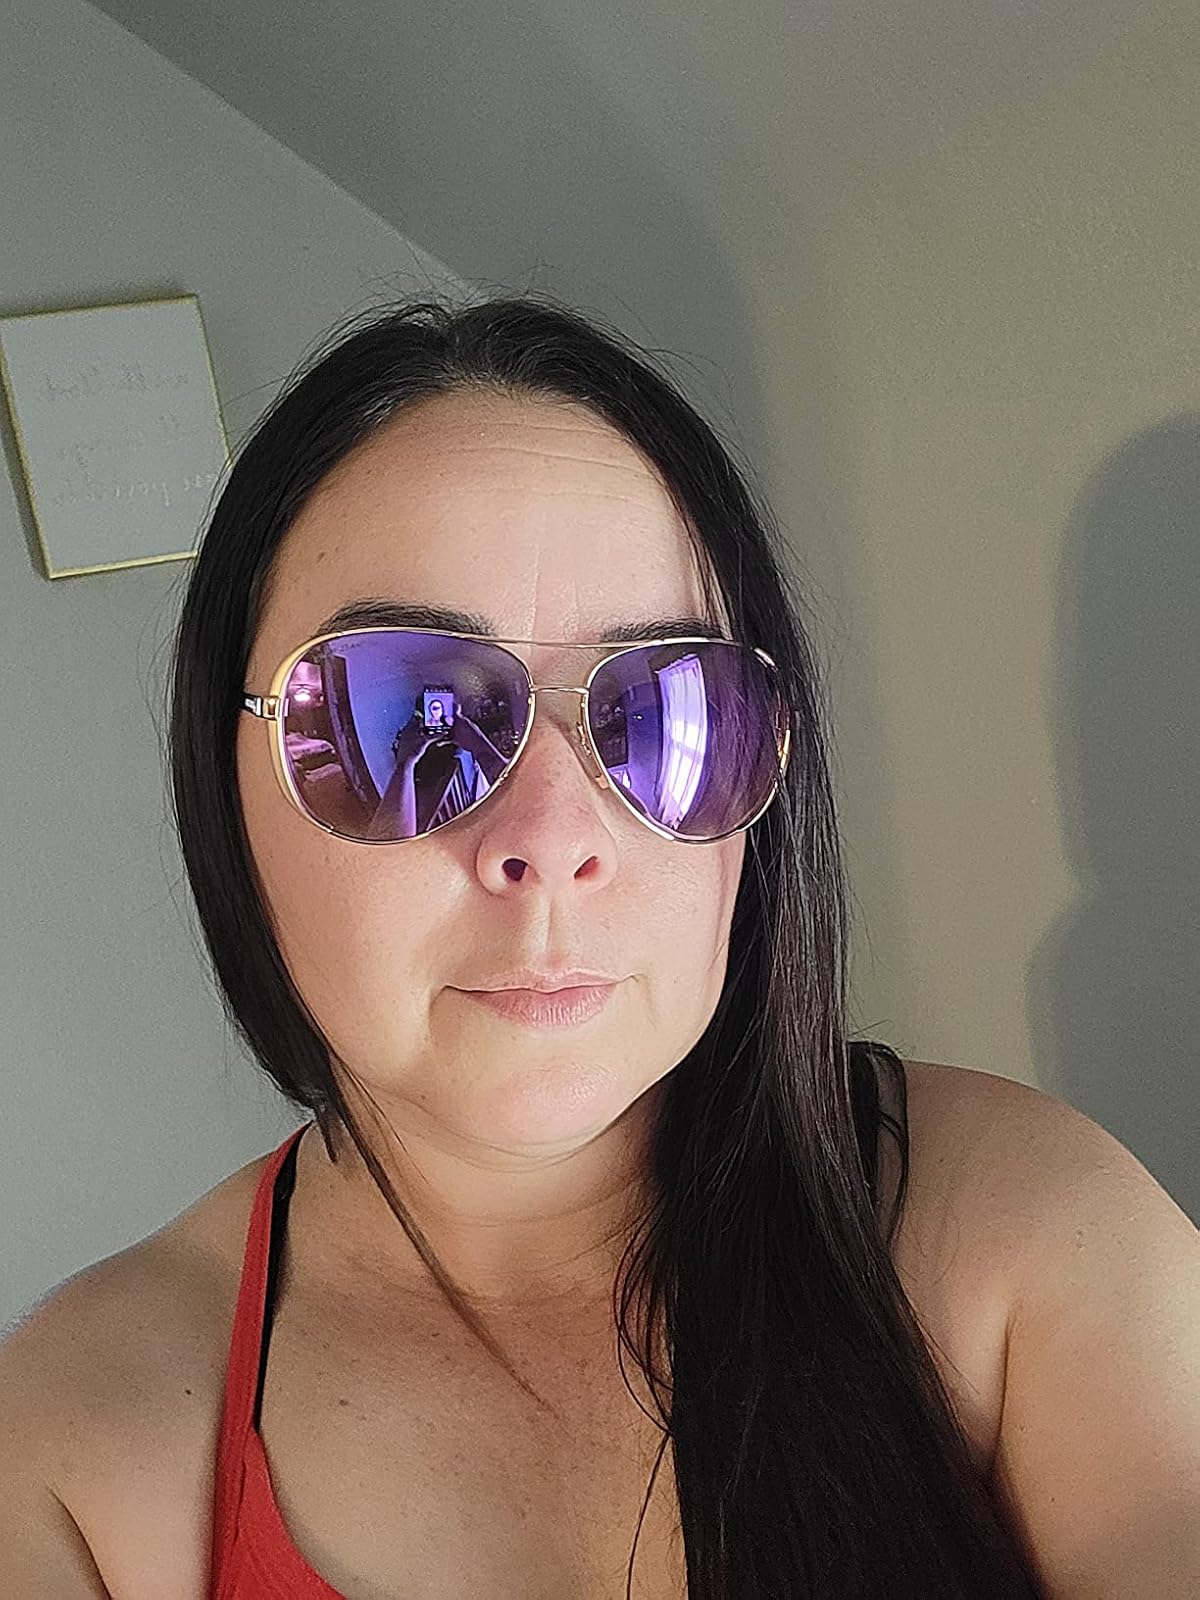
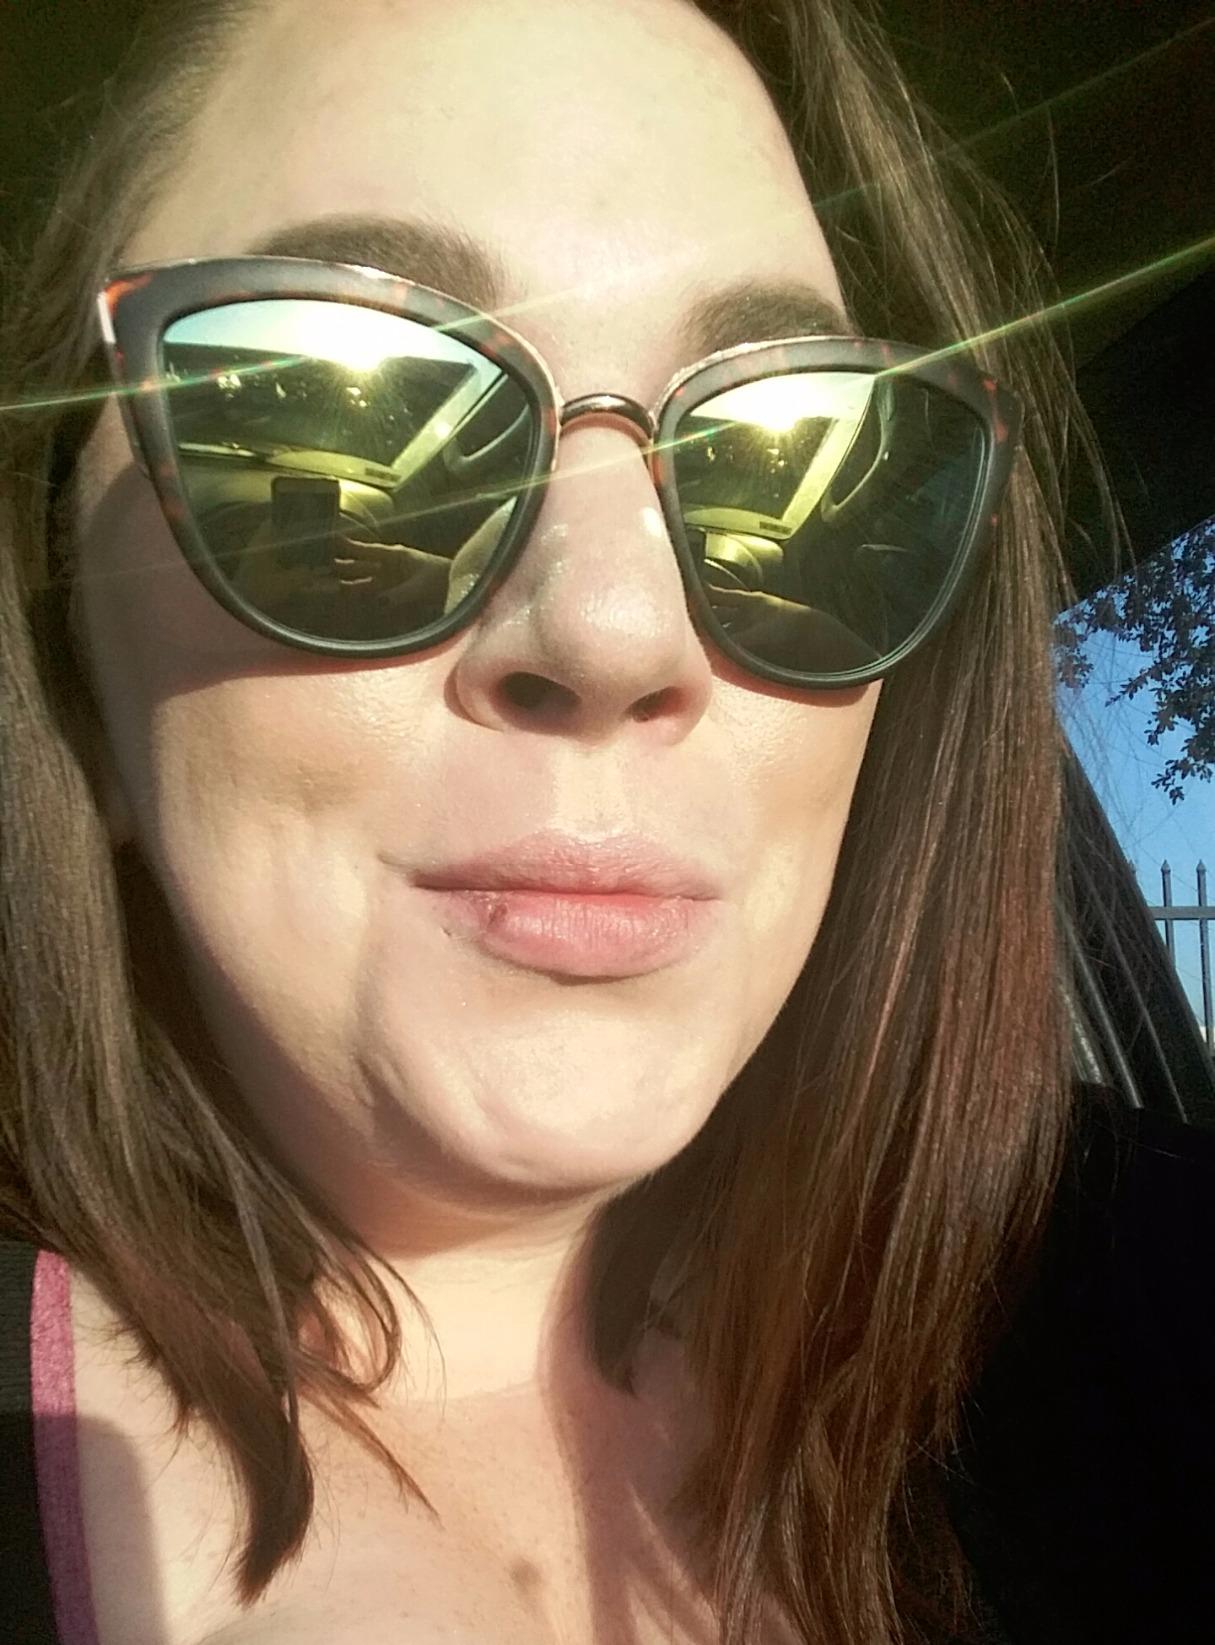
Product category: accessories_sunglasses
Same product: no